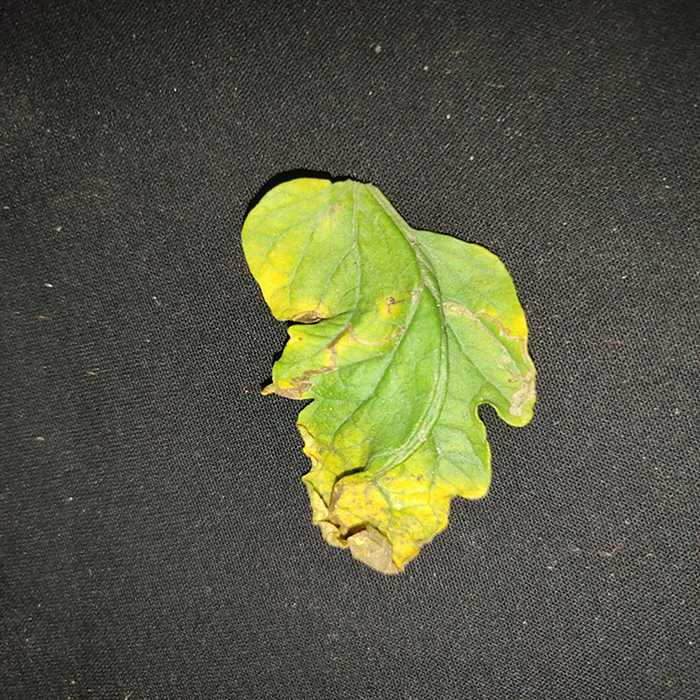
Plant: Tomato
Label: Tomato Bacterial spot